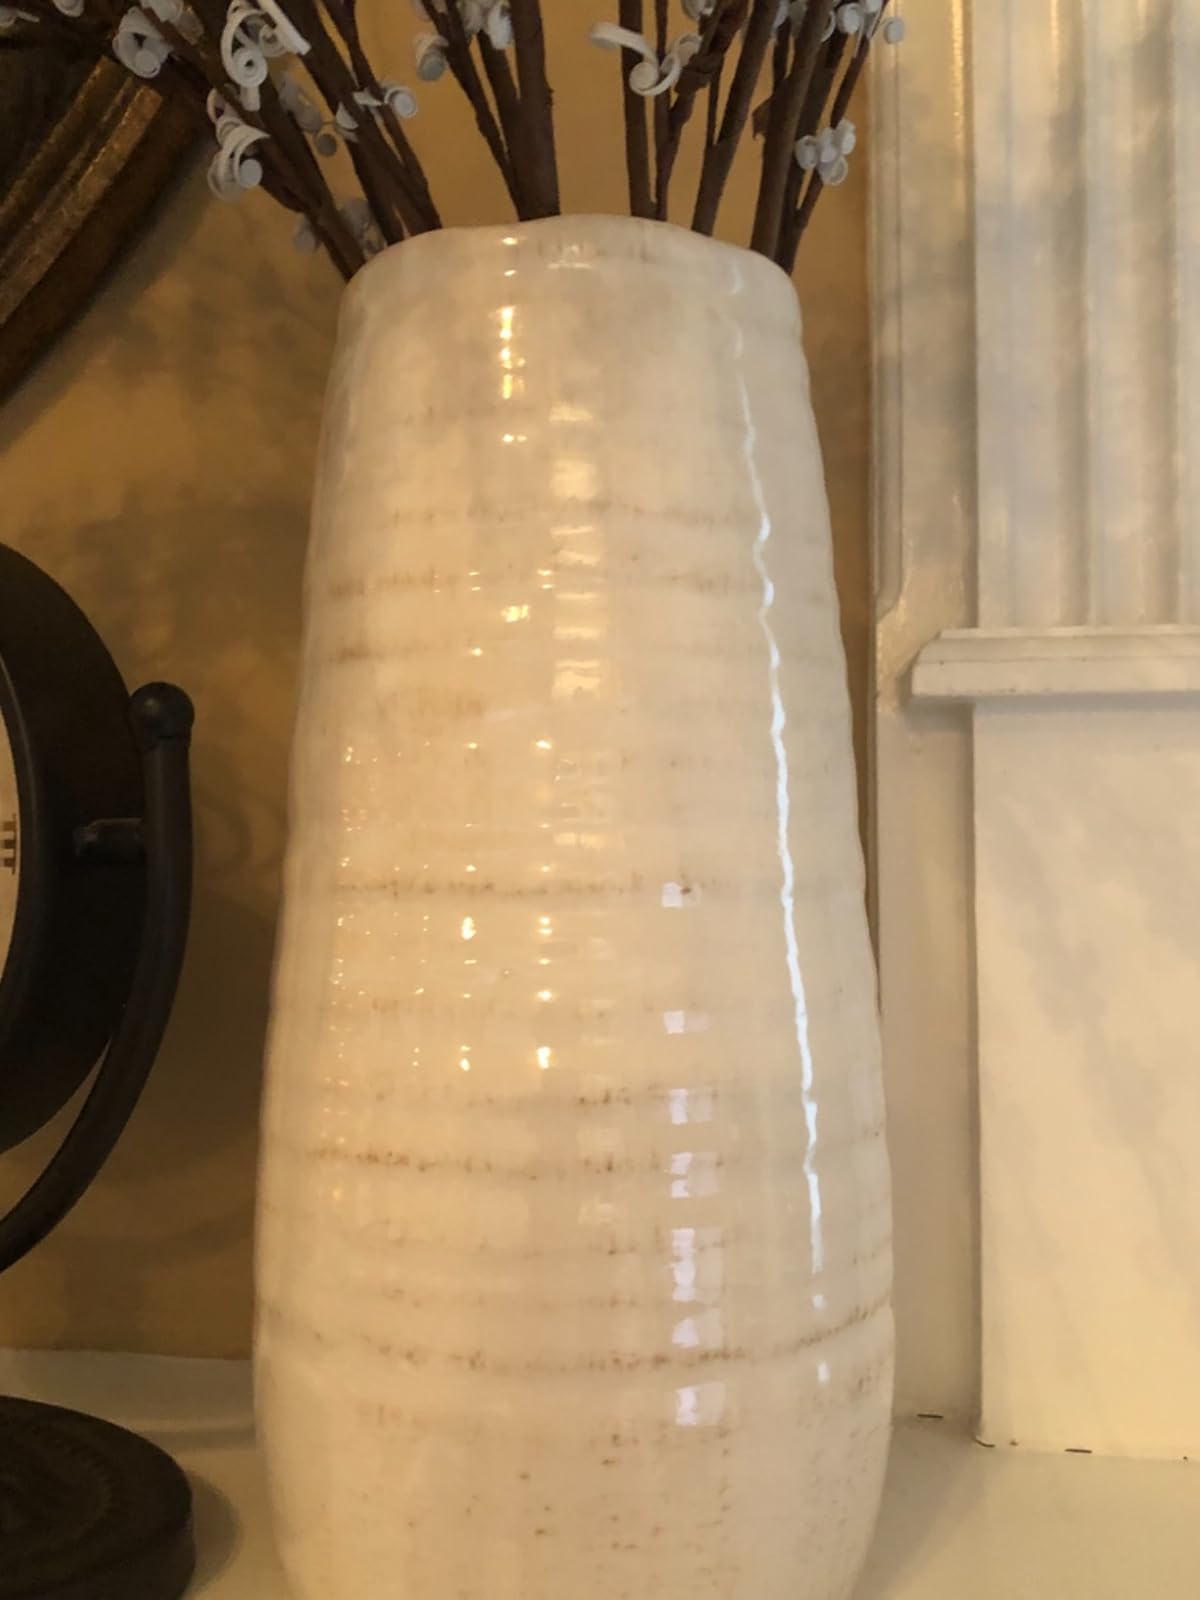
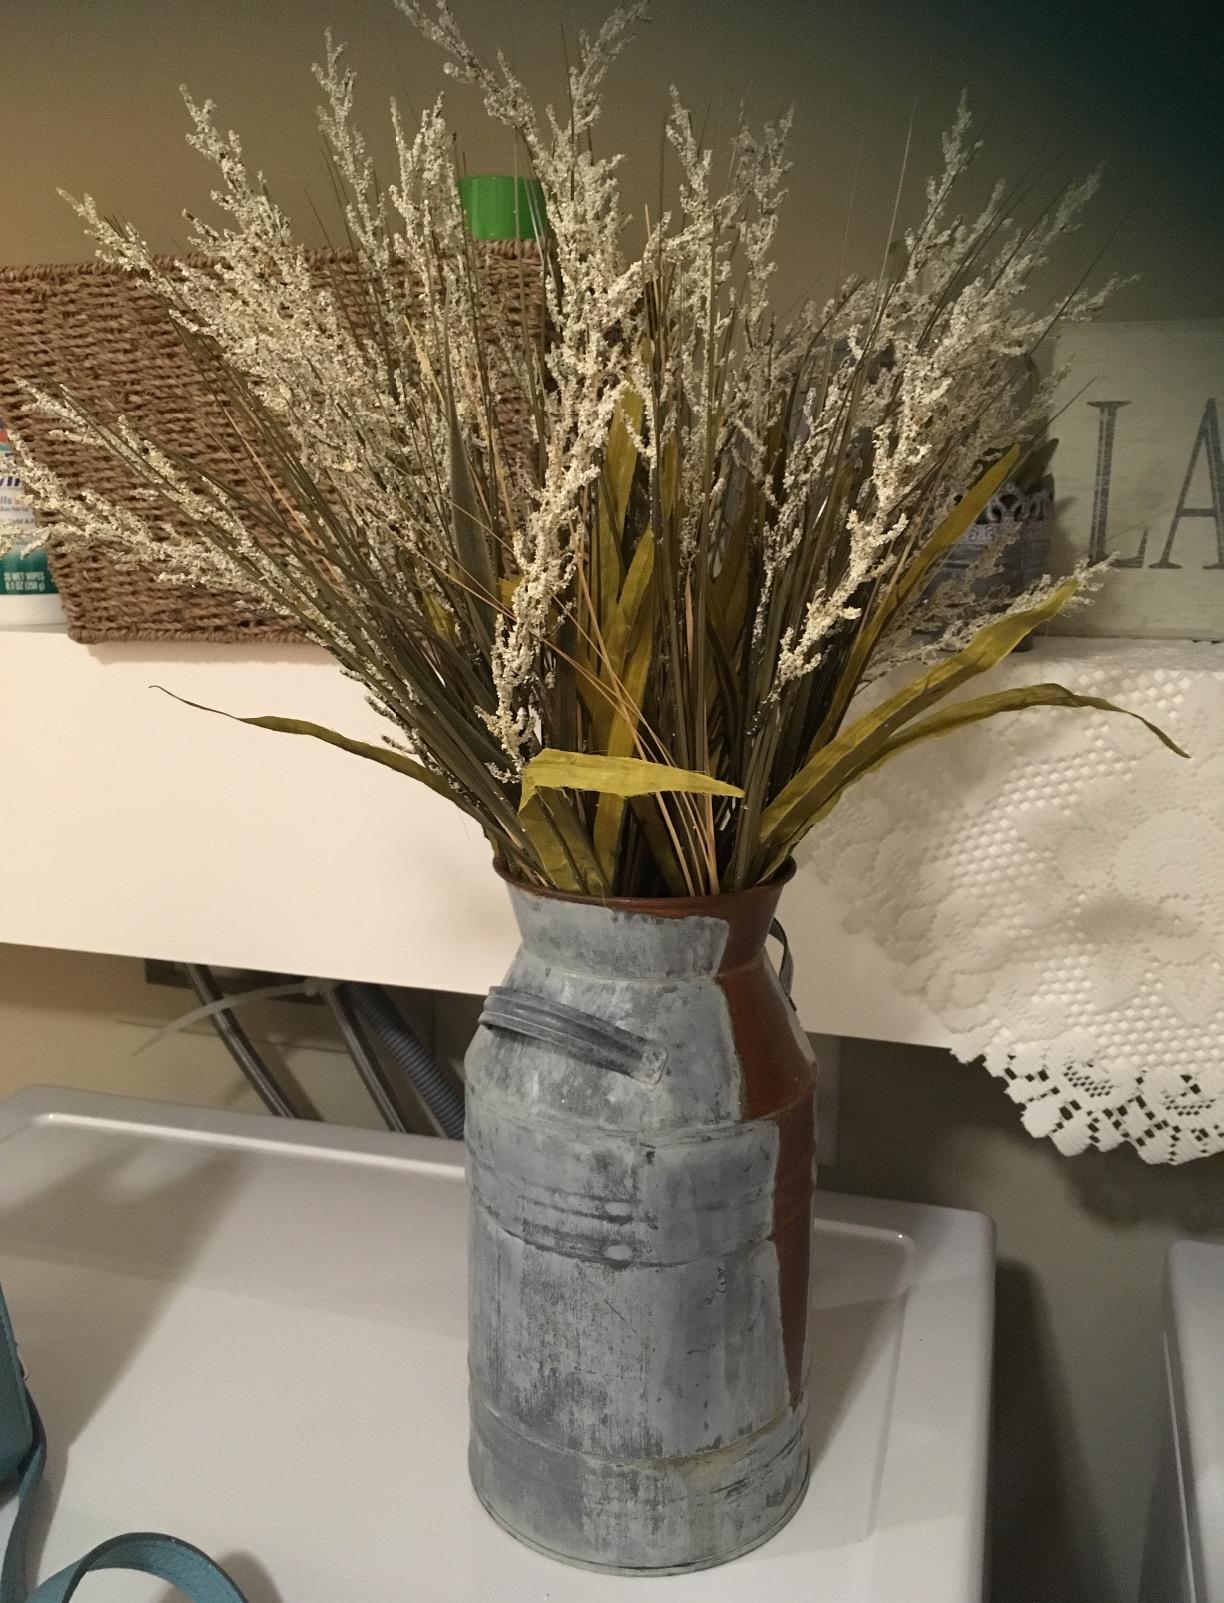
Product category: vase
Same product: no